Penn State Nittany Lions

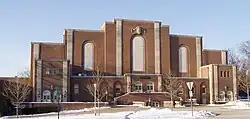
Rec Hall

The Penn State women's volleyball team, one of the nation's premier volleyball programs, is coached by Russ Rose, who, since his first season in 1979, has led the Nittany Lions to a record of 1,189 and 186, an .865 winning percentage, through the end of 2015. Rose stands as the NCAA Division I all-time winningest coach, as he owns the NCAA Division I Records for win percentage and total victories. Rose has won all but 51 of the program's wins. On December 17, 2009, Rose earned his 1,000th career victory with a win against Hawaii in the 2009 NCAA National Semifinals. In all but one season under Rose, there has been at least one AVCA All-American on his team.